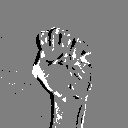
ASL letter: s